El diario de Daniela

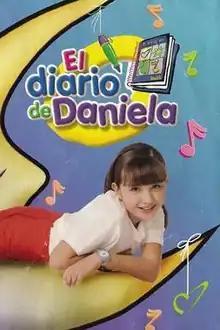

El diario de Daniela (English: "The Diary of Daniela" or "Daniela's Diary") is a Mexican child telenovela produced by Rosy Ocampo for Televisa in 1998.